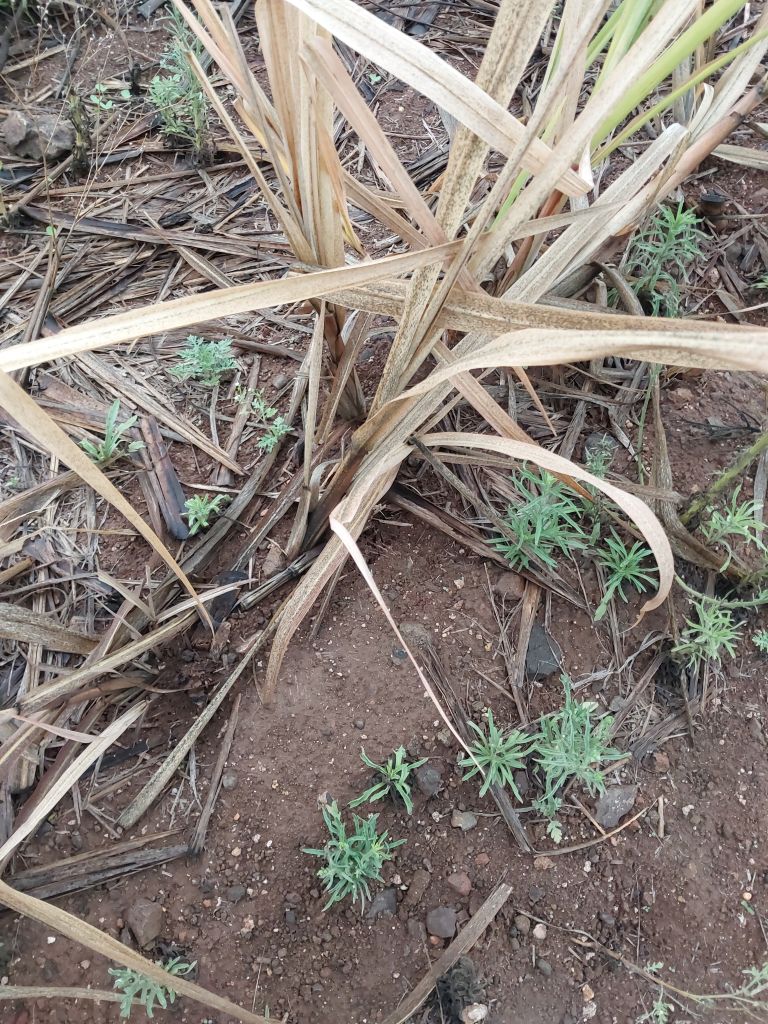
Label: Sett Rot